Ocean colonization

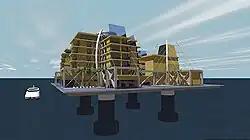
Artist impression of a floating residence

Kansai International Airport located in Osaka Bay, Japan was created in 1987, due to overcrowding at the nearby Osaka Airport. Developers suggested Japan's mountainous terrain is not conducive to the development of the flat space required for an airport, and thus developed an artificial island in the bay, with a connecting bridge to support both travel and freight arrivals and departures.